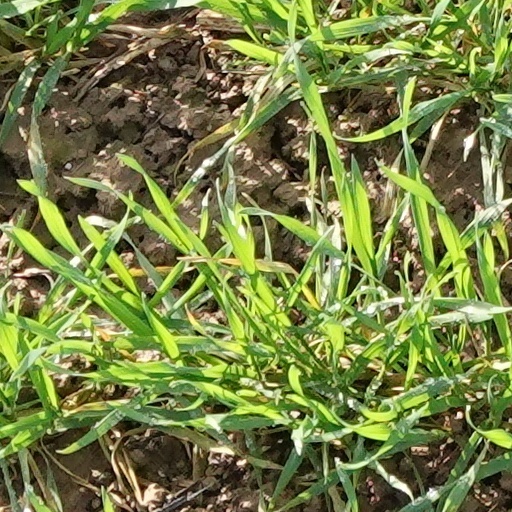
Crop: wheat